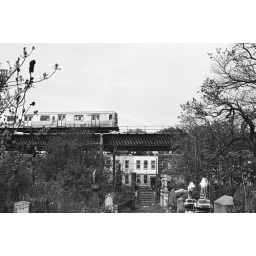
&amp;quot;Time is a train, makes the future the past. You're standing in the station, face pressed up against the glass.&amp;quot;